Tennessee-class cruiser

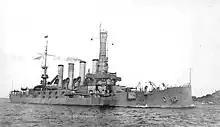
USS "Tennessee"

In November 1906, USS "Tennessee" escorted President Theodore Roosevelt (aboard the battleship ) to Panama to inspect construction of the canal there. She then attended the Jamestown Exposition naval review and made a brief cruise to Europe. After two and a half years with the Pacific Fleet, "Tennessee" visited Argentina during that nation's independence celebration, carried President William Howard Taft to the Panama Canal and operated in the western Atlantic and the Gulf of Mexico. In the eastern Mediterranean, she protected American interests and transported refugees during the Middle Eastern turmoil that accompanied the First Balkan War of 1912–13. Service in the Atlantic Fleet followed. "Tennessee" returned to the Mediterranean in August 1914 to conduct humanitarian missions and otherwise "show the flag" as the First World War spread through Europe and into the Turkish empire. Back in the U.S. by August 1915, she carried Marines to Haiti and until February 1916 was actively involved the effort to establish order in that strife-torn nation. Between March and May 1916, "Tennessee" transported Secretary of the Treasury William G. McAdoo and other dignitaries on a South American cruise. Late in the latter month she was renamed "Memphis", allowing reassignment of her original name to a planned new battleship. During the early summer the cruiser took Marine reinforcements to the Dominican Republic, also suffering from revolutionary violence. On 29 August 1916, while at anchor off Santo Domingo, USS "Memphis" was driven ashore by a wind-generated ocean wave (possibly a rogue wave). She lost more than three-dozen crewmen and was battered beyond reasonable prospect of repair. Left where she lay, the wreck was sold in 1922 but not broken up until 1938.